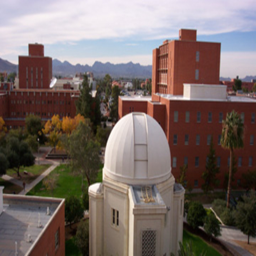
the white dome in the foreground housed first telescope .